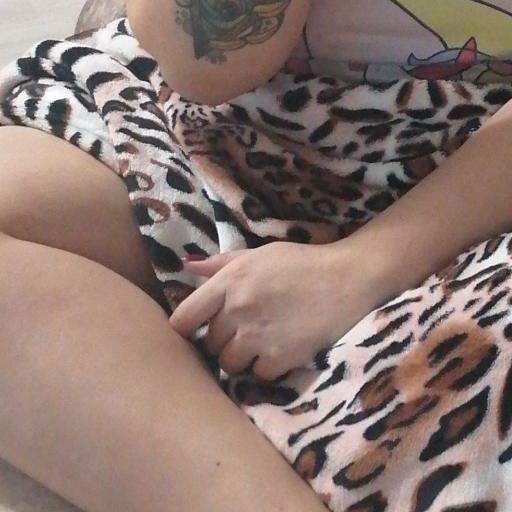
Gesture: no_gesture